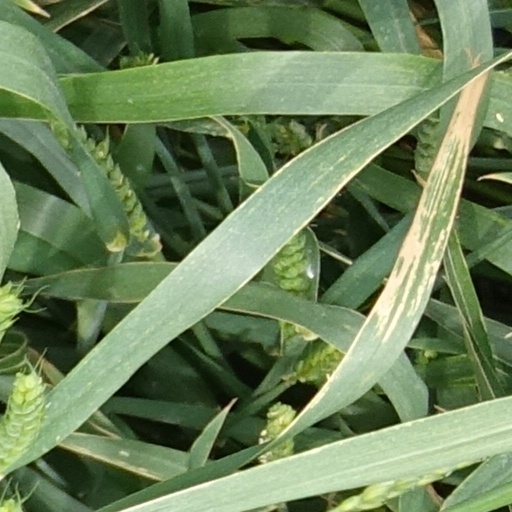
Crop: wheat